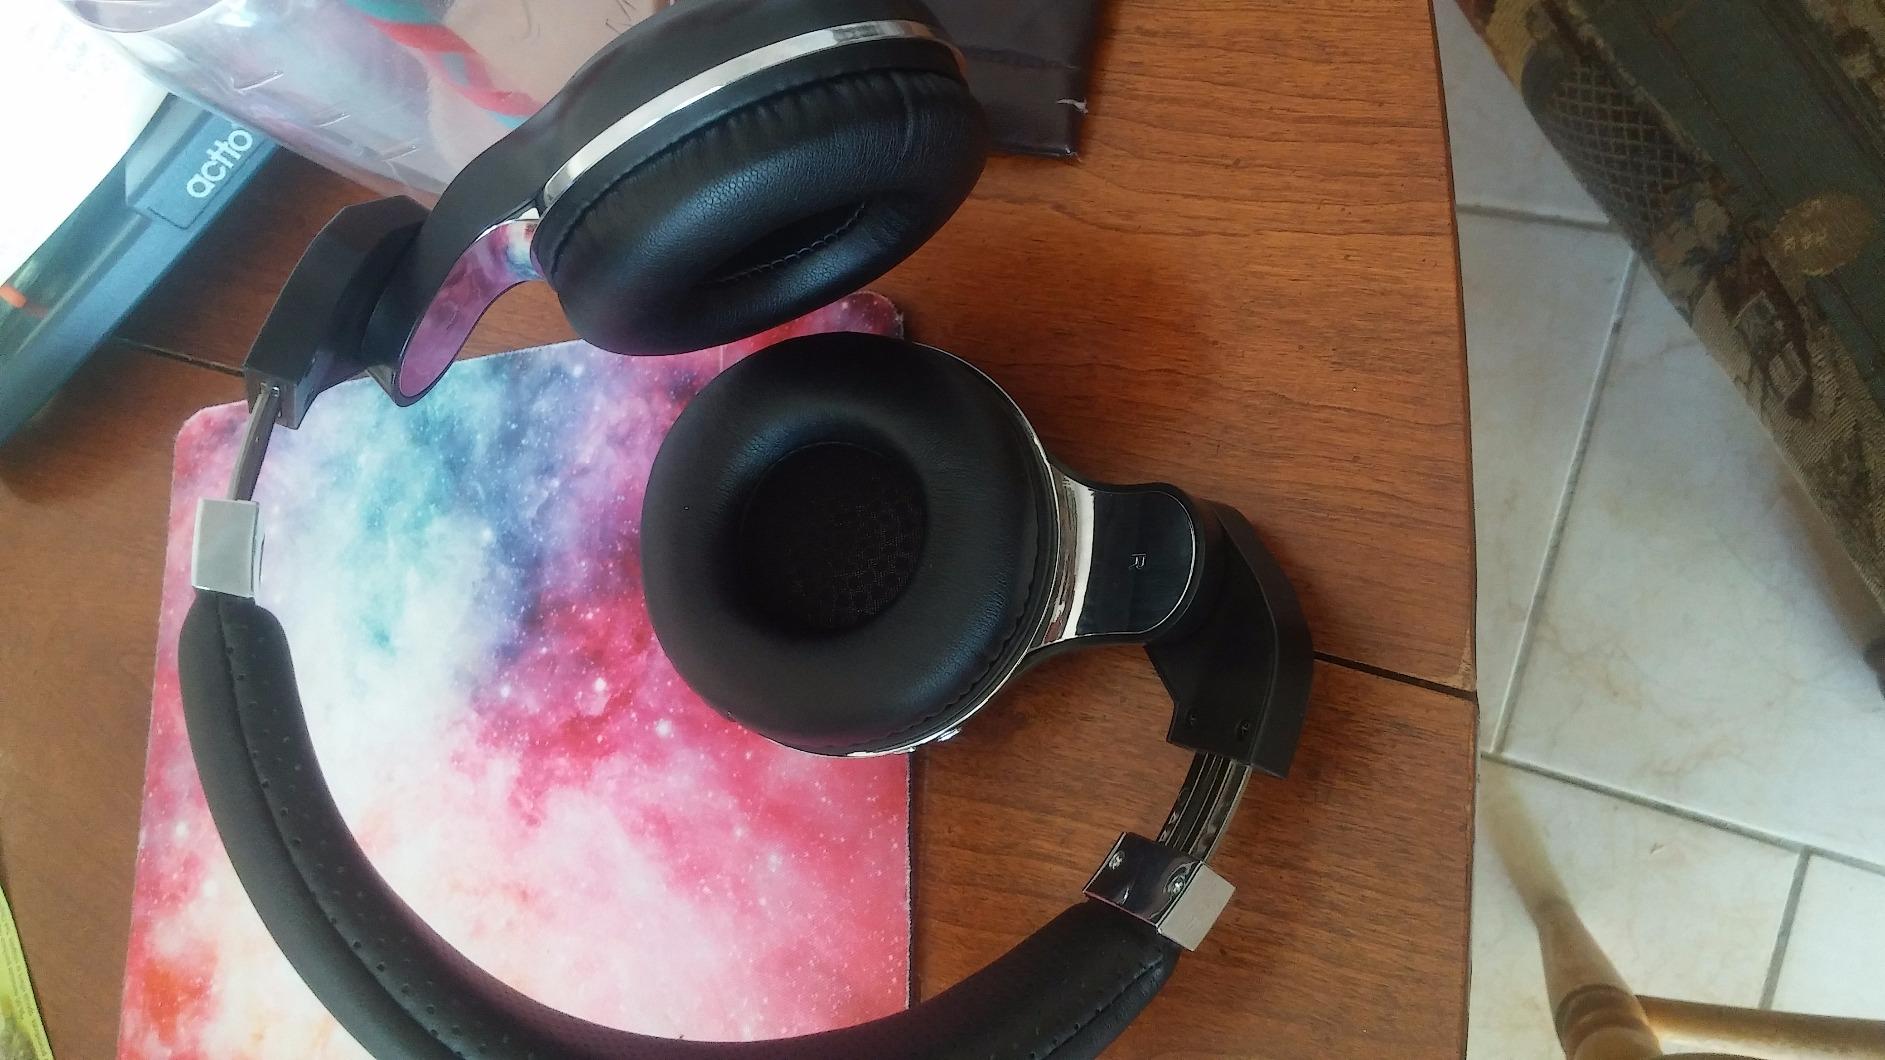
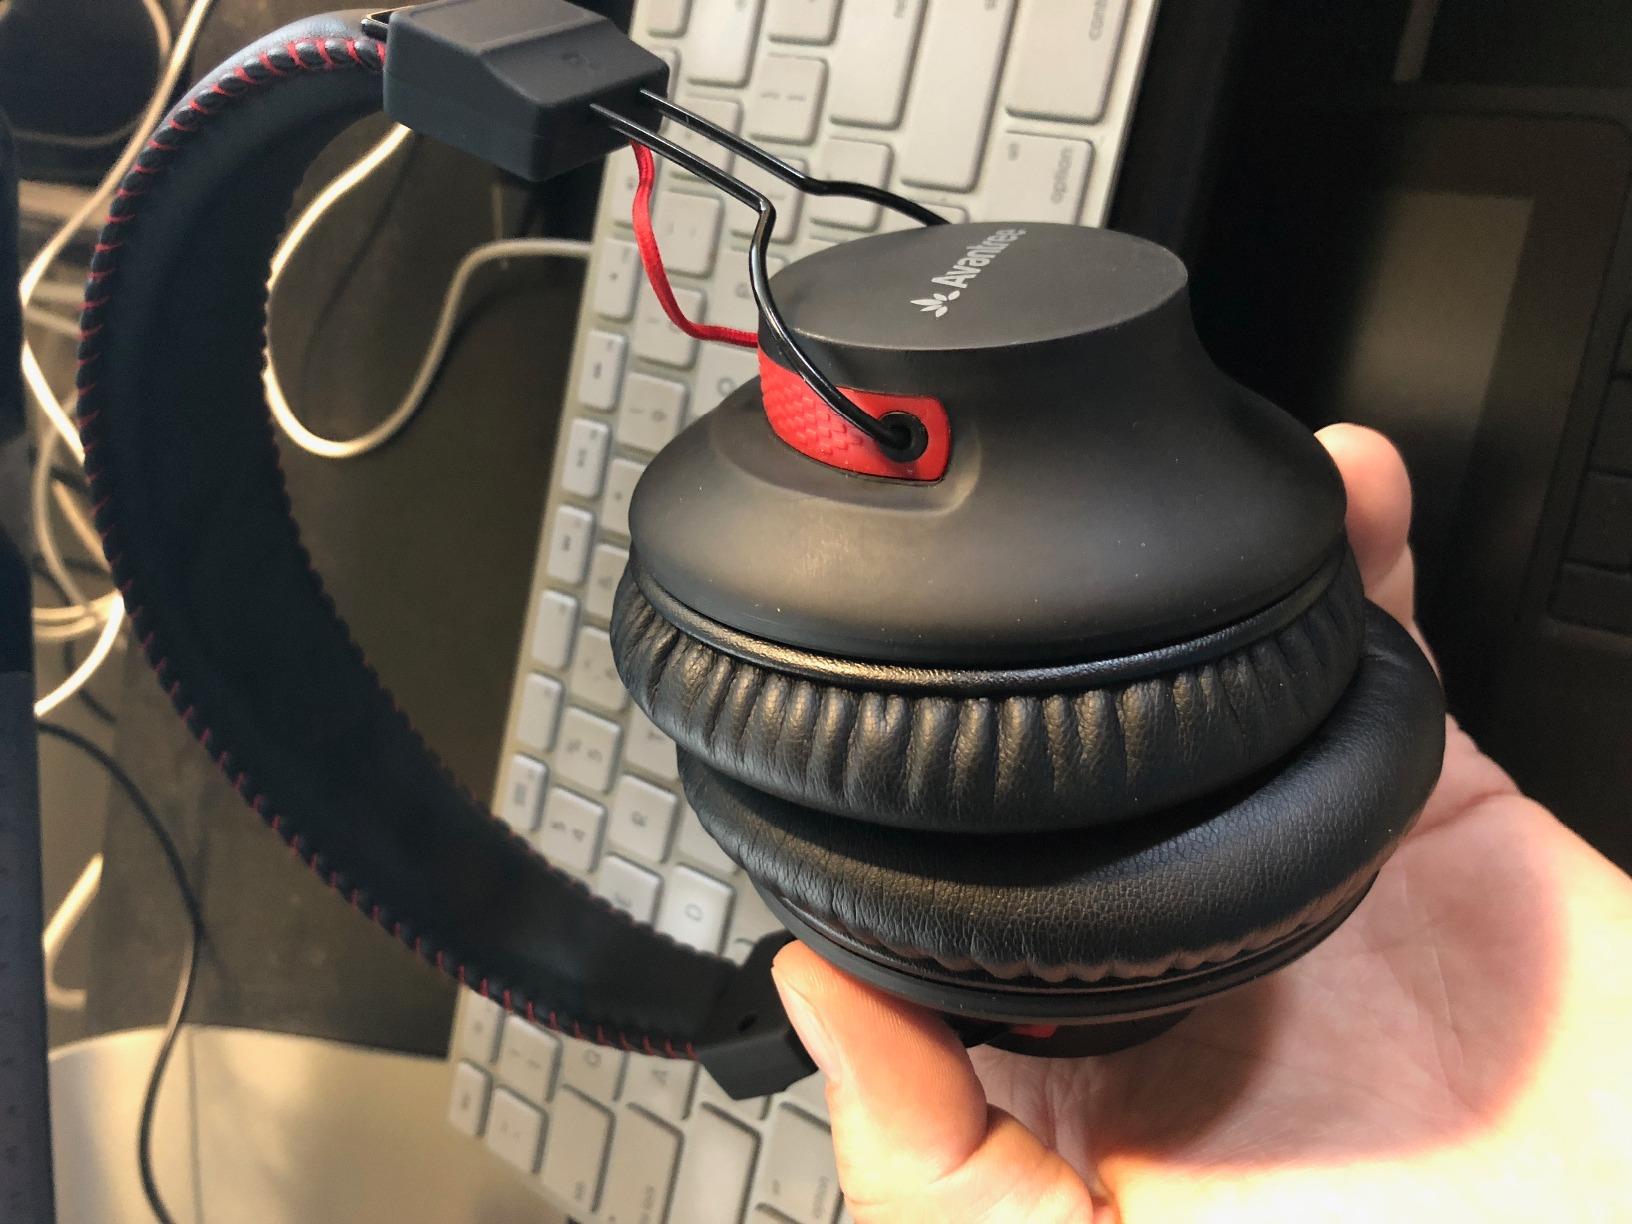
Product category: headphones
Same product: no